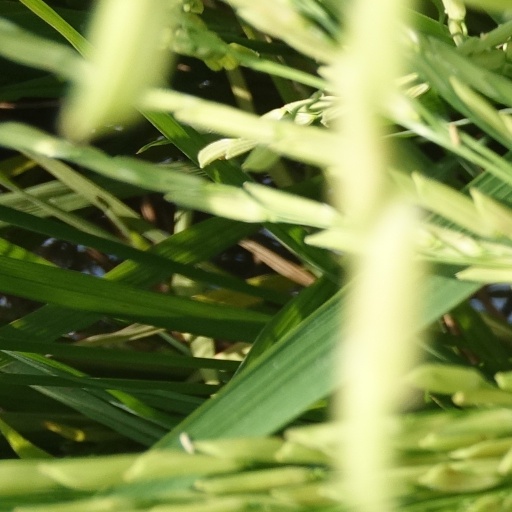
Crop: rice